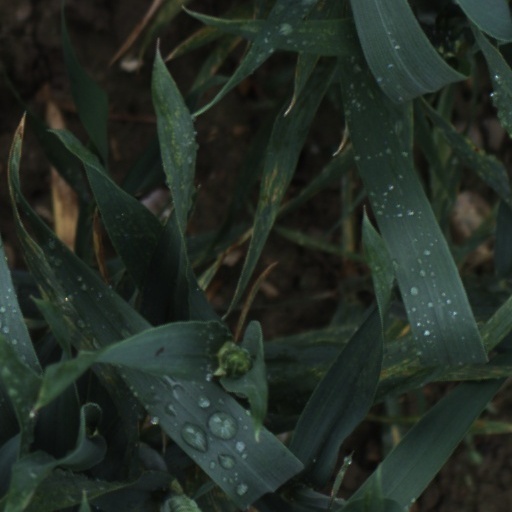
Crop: wheat